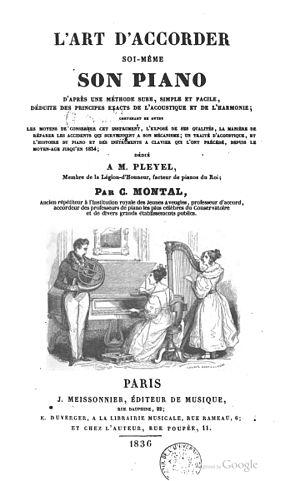
Claude Montal, né à Lapalisse le 28 juillet 1800, mort à Paris le 7 mars 1865, était un accordeur et facteur de pianos, aveugle.